Ann Bishop (biologist)

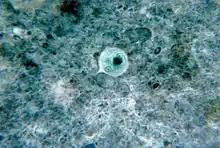
An "Entamoeba histolytica" cyst, the subject of Bishop's early work

Educated at home until she was seven, Bishop then went to a private elementary school until the age of nine. In 1909, then ten years old, she entered the progressive Fielden School in her hometown of Manchester, where she studied for three years. She completed her high school education at the Manchester High School for Girls. Though Bishop intended to study chemistry, her lack of education in physics meant that she could not pursue her preferred course in the Honours School of Chemistry. Instead, she matriculated at Manchester University in October 1918 to study botany, chemistry, and zoology. That first-year course in zoology sparked her lifelong interest in and commitment to the field. She graduated with honours from the School of Zoology, receiving her Bachelor of Science degree in 1921; she received her master's degree in 1922. During her undergraduate years, under the tutelage of the helminthologist R.A. Wardle and the protozoologist Geoffrey Lapage, Bishop studied ciliates acquired from local ponds.